Heribert Bruchhagen

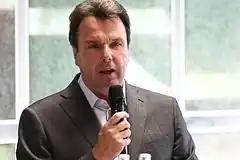
Bruchhagen with Frankfurt in 2011

Heribert Bruchhagen (born 4 September 1948) is the chairman of Hamburger SV since 2016.